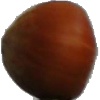
Label: Nut Forest 1